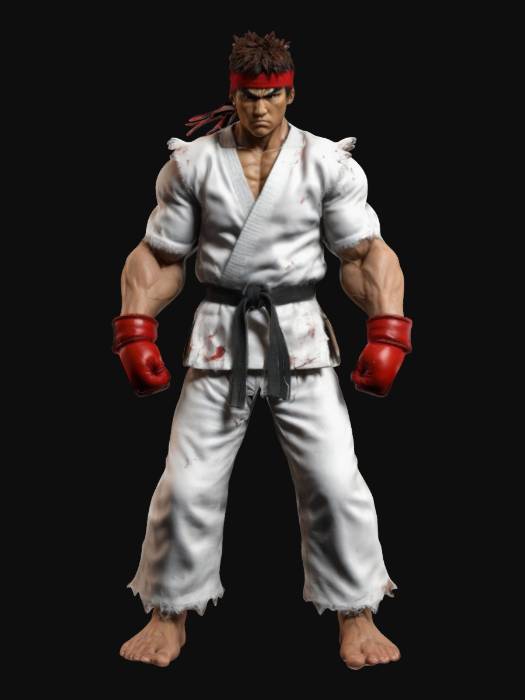
미적 점수 (1~10점): 8